Jack Brabham

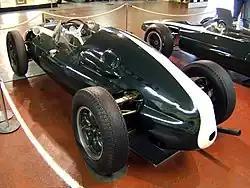
A rear-engined T51 of the type Brabham used to win his first world championship

Upon arriving in Europe on his own in early 1955, Brabham based himself in the UK, where he bought another Cooper to race in national events. His crowd-pleasing driving style initially betrayed his dirt track origins: as he put it, he took corners "by using full [steering] lock and lots of throttle". Visits to the Cooper factory for parts led to a friendship with Charlie and John Cooper, who told the story that after many requests for a drive with the factory team, Brabham was given the keys to the transporter taking the cars to a race. Brabham soon "seemed to "merge" into Cooper Cars": he was not an employee, but he started working at Cooper daily from the midpoint of the 1955 season building a Bobtail mid-engined sports car, intended for Formula One, the top category of single seater racing. He made his Grand Prix debut at the age of 29 driving the car at the 1955 British Grand Prix. It had a 2-litre engine, half a litre less than permitted, and ran slowly with a broken clutch before retiring. Later in the year Brabham, again driving the Bobtail, tussled with Stirling Moss for third place in a non-championship Formula One race at Snetterton. Although Moss finished ahead, Brabham saw the race as a turning point, proving that he could compete at this level. He shipped the Bobtail back to Australia, where he used it to win the 1955 Australian Grand Prix before selling it to help fund a permanent move to the UK the following year with his wife Betty and their son Geoff.